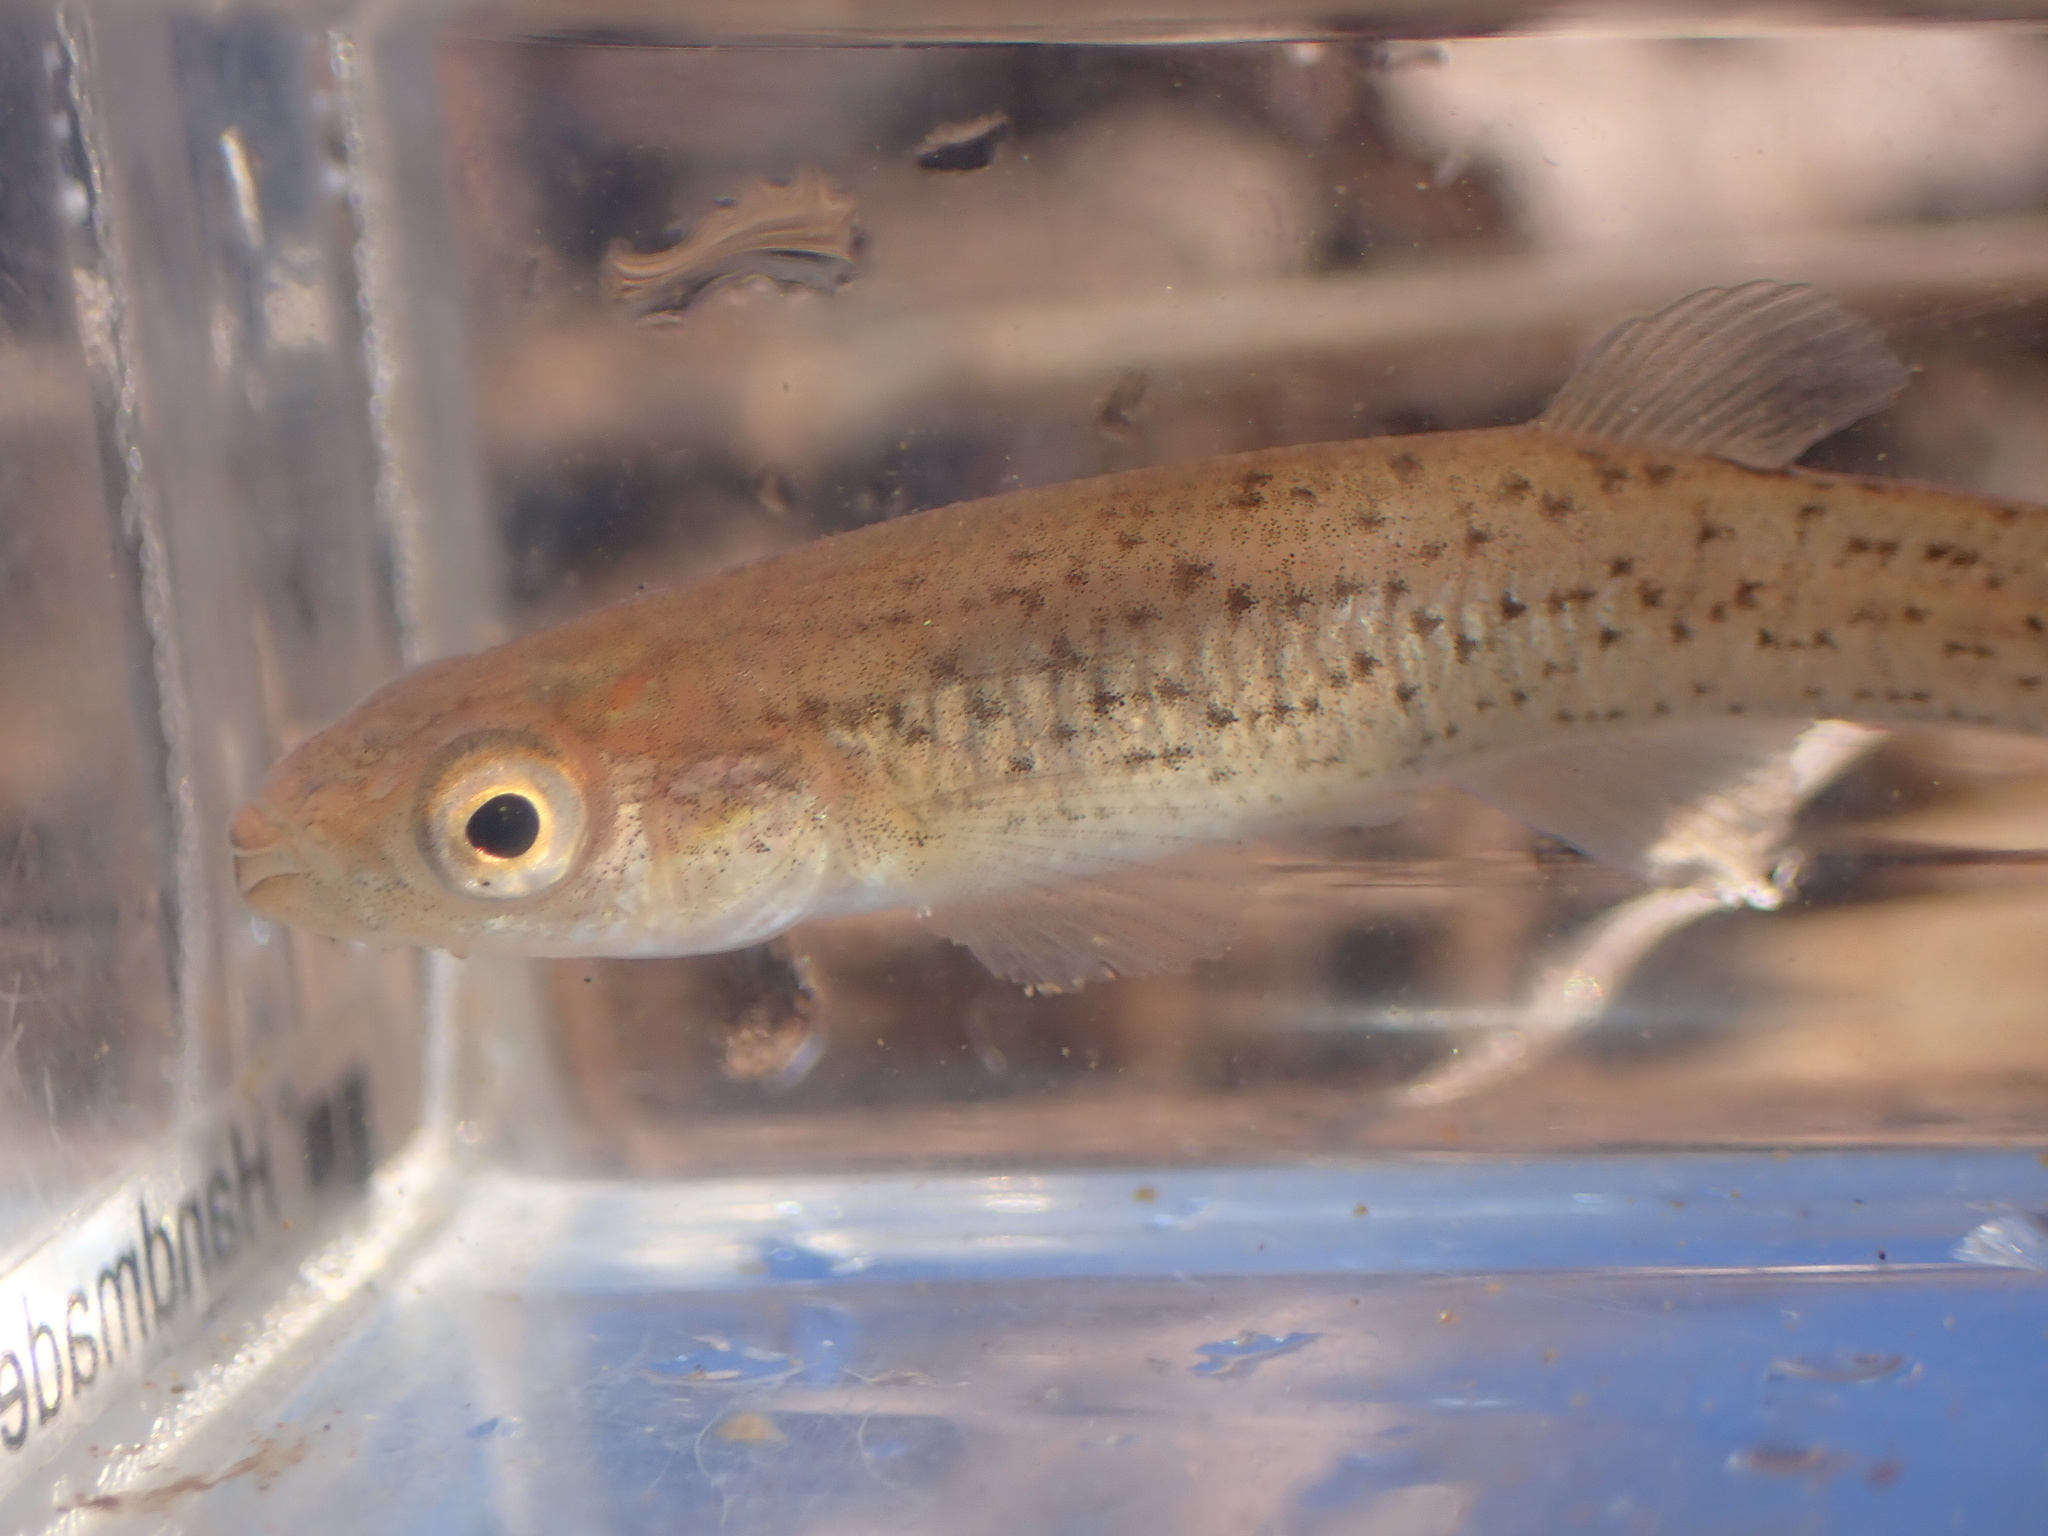
fish (species not among the labelled classes)